New York Military Academy

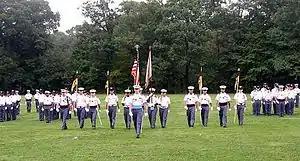
Cadets on parade (2004 photo)

The structure of the Corps of Cadets is adjusted depending on the number of students enrolled at the academy. As a military school, the Junior Reserve Officers' Training Corps (JROTC) was previously a key component, but is no longer active. Participation in the school's military program is required to graduate. The battalion has typically consisted of: